Teddy Pendergrass

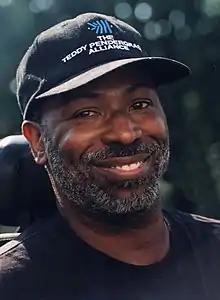
Pendergrass in 2000

Theodore DeReese Pendergrass (March 26, 1950 – January 13, 2010) was an American soul and R&B singer and songwriter. He was born in Philadelphia, Pennsylvania. Pendergrass lived most of his life in the Philadelphia area, and initially rose to musical fame as the lead singer of Harold Melvin & the Blue Notes. After leaving the group in 1976, Pendergrass launched a successful solo career under the Philadelphia International label, releasing five consecutive platinum albums (a record at the time for an African-American R&B artist). In March 1982, a car crash left Pendergrass paralyzed from the chest down. Pendergrass continued his successful solo career until announcing his retirement in 2007. Pendergrass died from respiratory failure in January 2010.